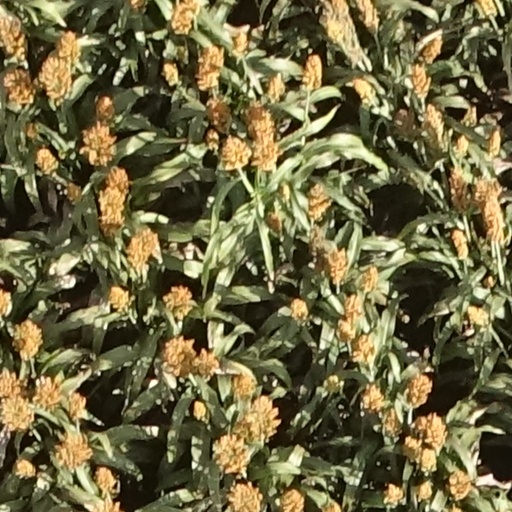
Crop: sorghum